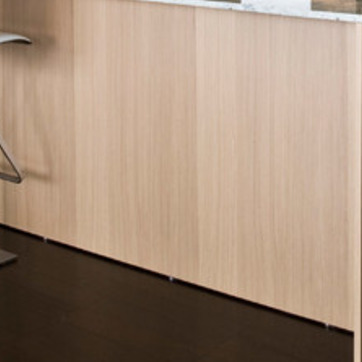
Material: wood